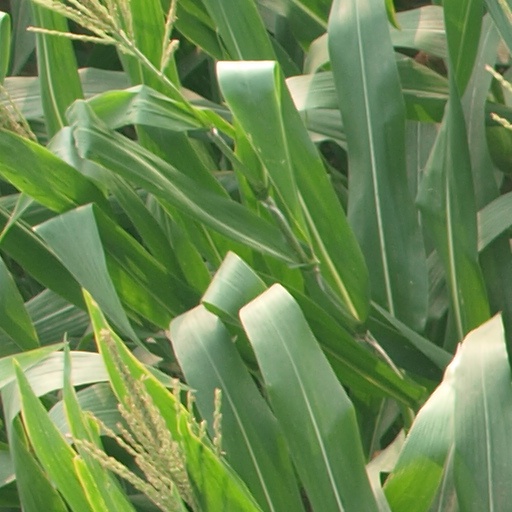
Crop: maize; corn